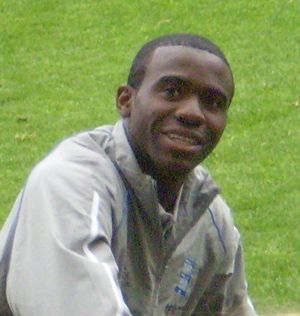
Fabrice Muamba
Fabrice Ndala Muamba er en engelsk tidligere fodboldspiller af congolesisk afstamning, der spillede som defensiv midtbanespiller hos Premier League-klubben Bolton Wanderers. Han kom til klubben fra Birmingham City i juni 2008, og har desuden tidligere spillet for Arsenal F.C..